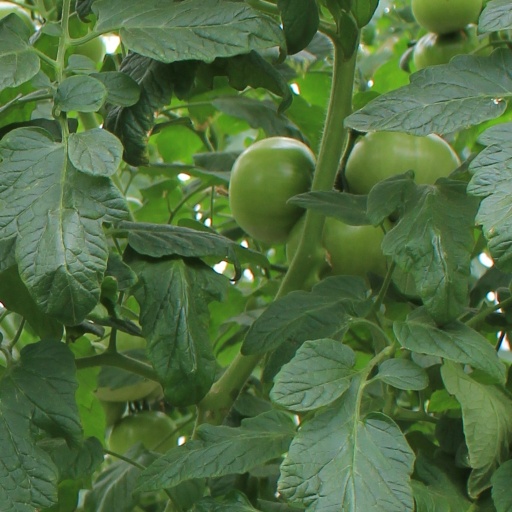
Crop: tomato